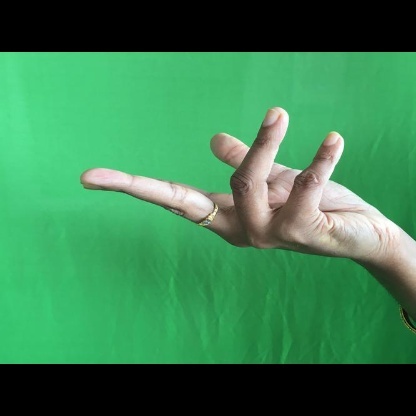
Mudra: Alapadmam